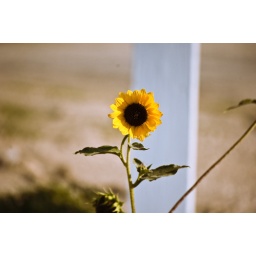
Sunflowers do find ways to grow on construction sites, in the small patch of green grass left.